Cave Girls (film)

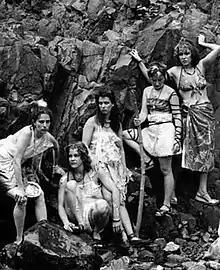
Cave Girls (1982)

Cave Girls is a 1984 New York No Wave underground film by Kiki Smith (co-directed with Ellen Cooper) created on Super 8 between 1981 and 1984. that makes use of Stan Brakhage-like montage cutting.